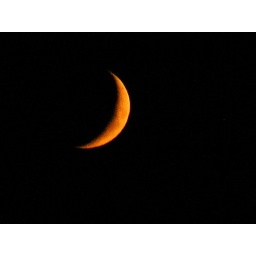
This orange slice is floating around in my night sky again......moon set